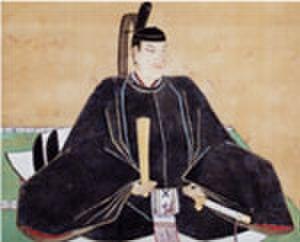
Niwa Nagaaki est un daimyo de la fin de l'époque d'Edo à la tête du domaine de Nihonmatsu.